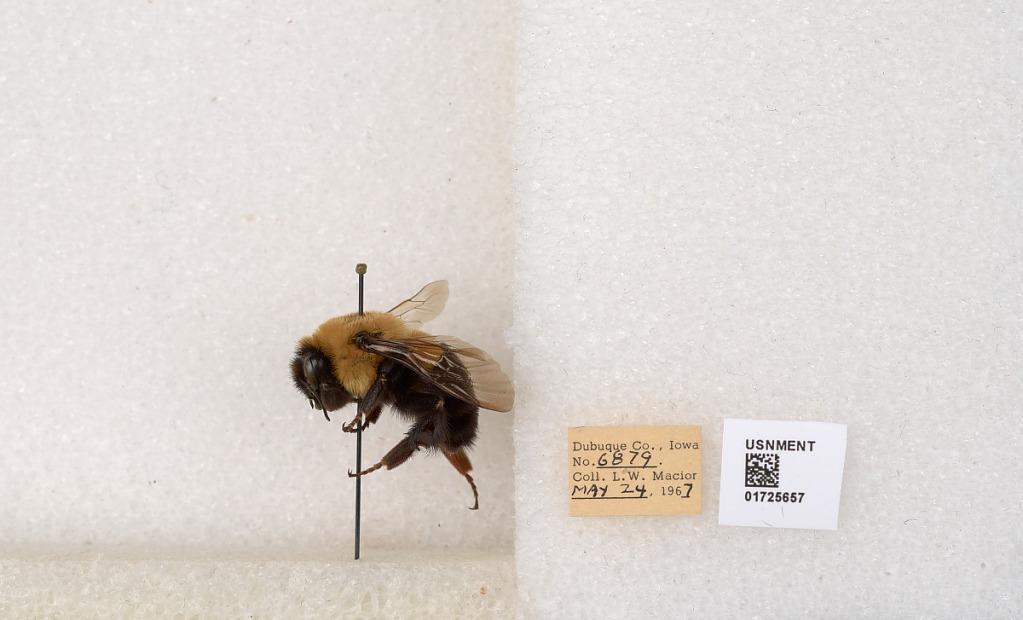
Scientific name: Bombus impatiens Cresson
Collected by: L. Macior
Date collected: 1967-5-24
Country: United States
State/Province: Iowa
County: Dubuque
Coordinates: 42.4688, -90.8825